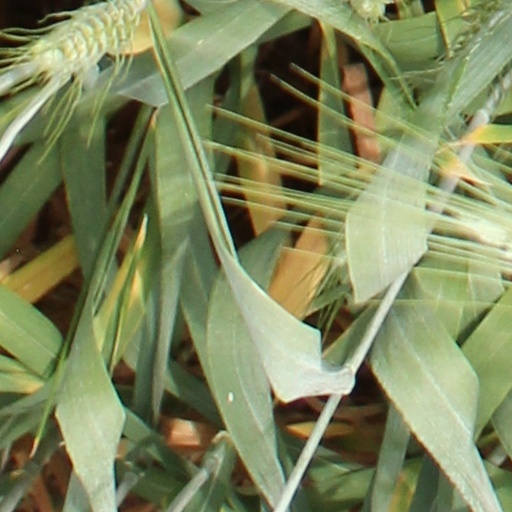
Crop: wheat